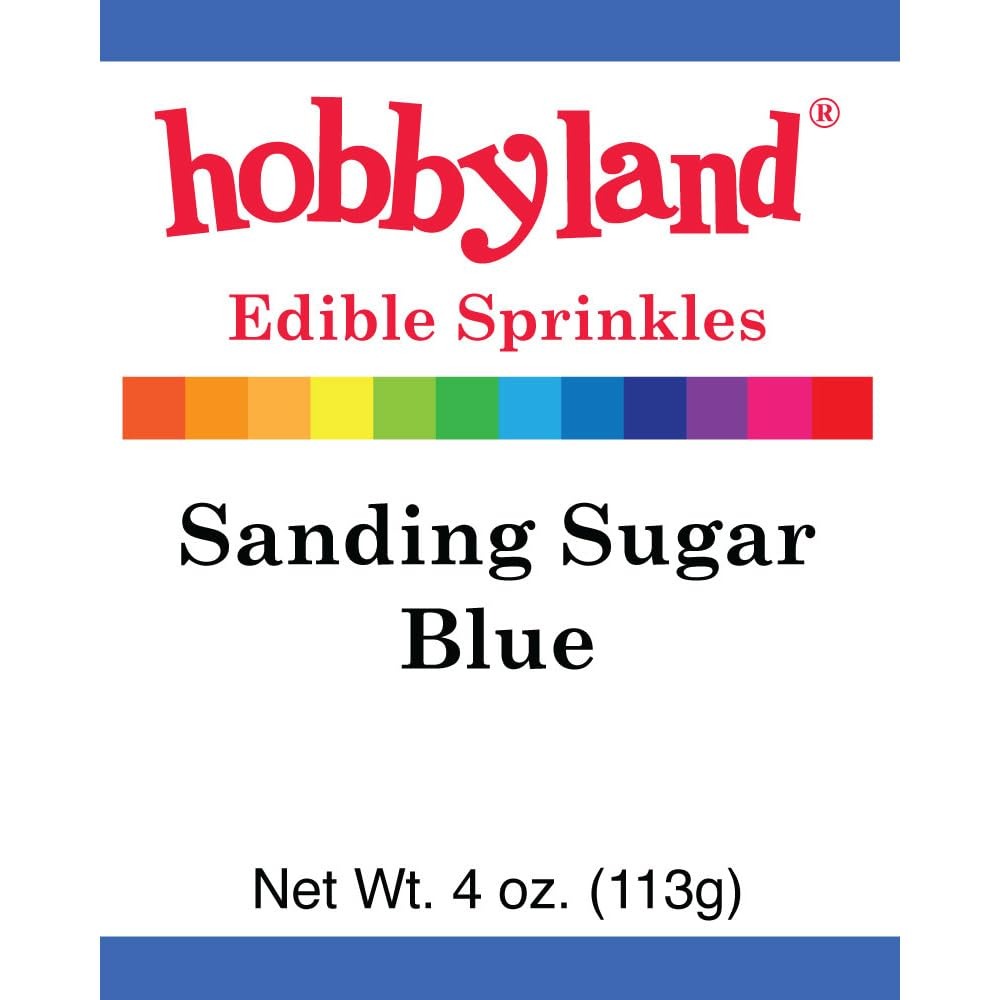
Item Name: Hobbyland Edible Sprinkles, Sanding Sugar, 4 Oz (Blue)
Bullet Point 1: Blue Hobbyland Edible Sprinkles, Sanding Sugar
Bullet Point 2: 4 oz Jar with Dispensing Sifter Cap.
Bullet Point 3: Decorate with colored sanding sugar on cookies, cupcakes and cakes.
Bullet Point 4: Decorate candy coatings, icing and frostings.
Bullet Point 5: Decorate fudges, chocolates, ice creams, yogurts and smoothies.
Bullet Point 6: Decorate donuts, marshmallows, breads, bakery and desserts.
Bullet Point 7: Egg Free, Dairy Free, Nuts Free, Soy Free, Gluten Free
Bullet Point 8: Certified Kosher Parve
Bullet Point 9: Made in USA
Product Description: Blue Hobbyland Edible Sprinkles, Sanding Sugar, 4 oz Jar with Dispensing Sifter Cap. USES: Decorate with decorative colored sanding sugar on cookies, cupcakes, cakes, candy coatings, icing, frostings, fudges, chocolates, ice creams, yogurts, smoothies, donuts, marshmallows, breads, bakery and desserts. Egg Free, Dairy Free, Nuts Free, Soy Free, Gluten Free, Certified Kosher Parve, Made in USA.
Value: 4.0
Unit: Ounce

Price: 7.99